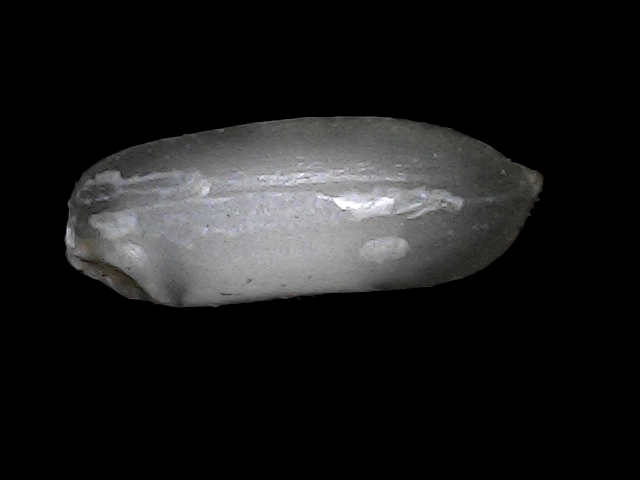
Rice variety: BRRI74